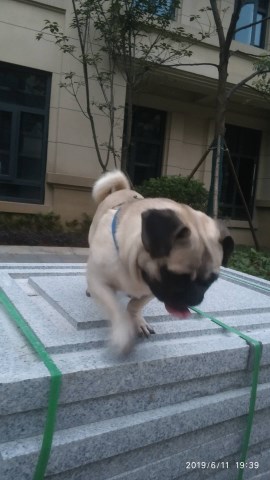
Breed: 798-n000130-pug